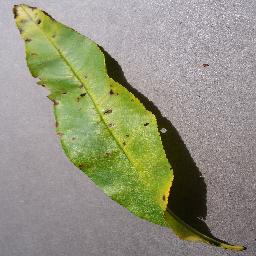
Label: Peach___Bacterial_spot